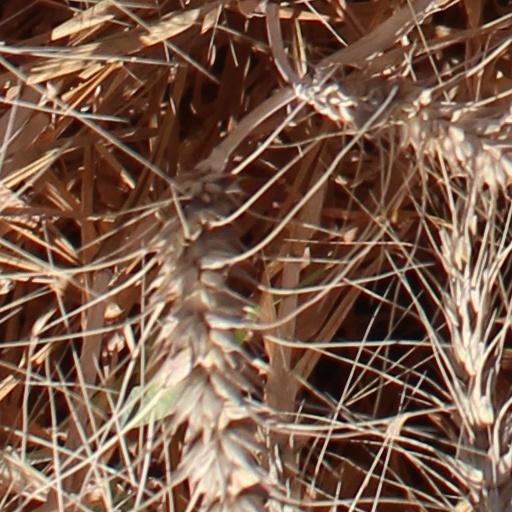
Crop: wheat